Fall of Timbuktu

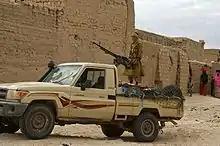
An Ansar Dine militant in Timbuktu, 2012.

On June 29, Ansar Dine was reported to have taken control of Timbuktu after MNLA fighters followed their deadline to leave town. Residents confirmed the MNLA was no longer present, as the Islamist movements confirmed their control over the entire northern Malian region of Azawad.